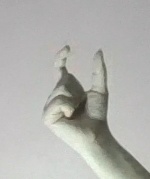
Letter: nun